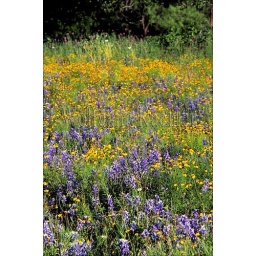
Usa, texas, willow city loop, texas bluebonnets and brown bitterweed in pasture